History of Höchst am Main

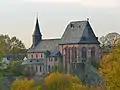
The Höchst Justinuskirche in its present form with Carolingian basilica and Gothic choir

Höchst was built at the crossroads of prehistoric transportation routes. Immediately after the Nidda flows into the Main, two navigable rivers at the time, a slope edge pushes almost right up to the riverbank. The plateau is flood-proof and was easy to defend. At the foot of the slope, a ford led through the Main, while a pre-Roman old road, the Antsanvia or "Hohe Straße", a forerunner of the later Elisabethenstraße, led from the mouth of the Main near Kastel via Höchst to the Vogelsberg. Starting from the mouth of the Niddam, the Lindenweg (also known as the "Linienweg"), a pre-Roman, straightforward connection over the Taunus crossing at today's Saalburg, led into the Lahn region. North of Sossenheim, the old trade route, the Hessian Wine Route ("Wagenstraße"), branched off into the "Wetterau".